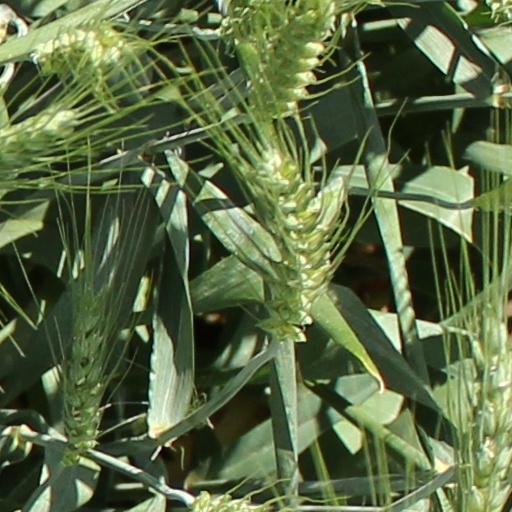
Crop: wheat